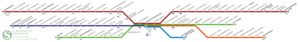
La S-Bahn de Nuremberg est le réseau de S-Bahn, système de transport en commun comparable au RER, desservant la région métropolitaine de Nuremberg/Fürth, en Allemagne. Inauguré le 26 septembre 1987 à l'occasion de la mise en service d'une première ligne de la gare centrale de Nuremberg à Lauf an der Pegnitz, le réseau a été complété par une branche vers Altdorf bei Nürnberg en 1992 et Roth en 2001. Des prolongements majeurs ont été mis en service le 12 décembre 2010 avec l'inauguration de lignes desservant Ansbach, Neumarkt in der Oberpfalz, Bamberg et Hartmannshof. La S-Bahn de Nuremberg compte 224 kilomètres de voies sur lesquelles circulent quatre lignes desservant 74 gares. Le réseau est exploité par DB Regio Franken, filiale de la Deutsche Bahn. À travers le Verkehrsverbund Großraum Nürnberg, la tarification est intégrée avec les autres systèmes de transport de la région, notamment le métro et le tramway de Nuremberg.